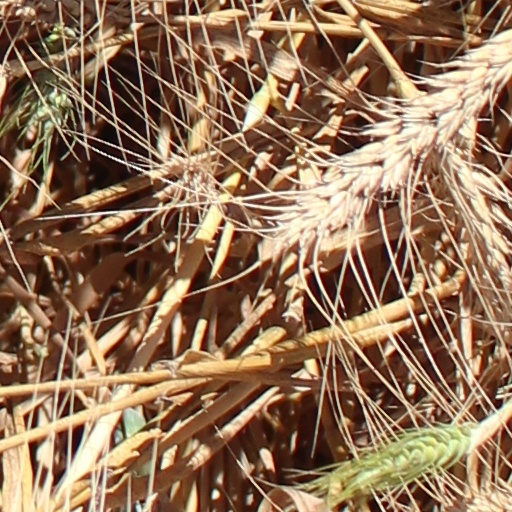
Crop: wheat